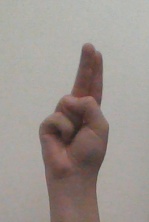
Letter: taa